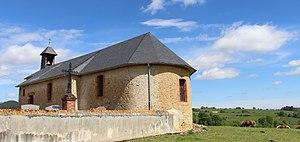
Chapelle de l'Arrêt de Bernac-Dessus (Hautes-Pyrénées)
Bernac-Dessus est une commune française située dans le département des Hautes-Pyrénées, en région Occitanie.
La liste des chapelles des Hautes-Pyrénées présente les chapelles situées sur le territoire des communes du département français des Hautes-Pyrénées. Il est fait état des diverses protections dont elles peuvent bénéficier, et notamment les inscriptions et classements au titre des monuments historiques.